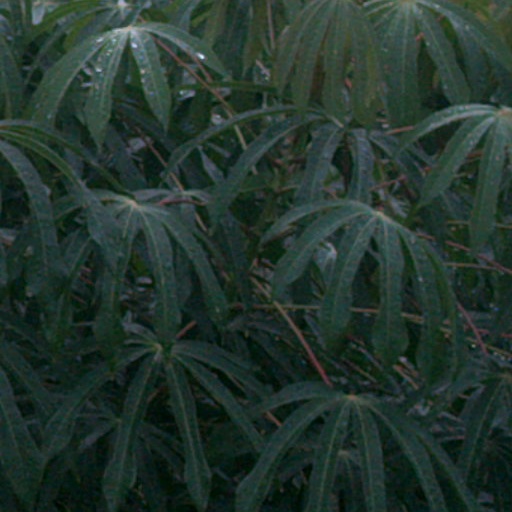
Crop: cassava